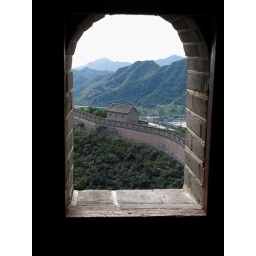
Looking out a tower window in the Great Wall of China, north of Beijing, China